Francesco Mussoni

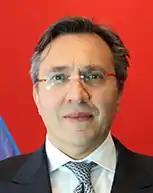
Mussoni in 2022

Francesco Mussoni (born 15 May 1971) is a Sammarinese politician and was a Captain Regent of San Marino together with Stefano Palmieri from 1 October 2009 to 1 April 2010 and a second time together with Giacomo Simoncini from 1 October 2021 to 1 April 2022.